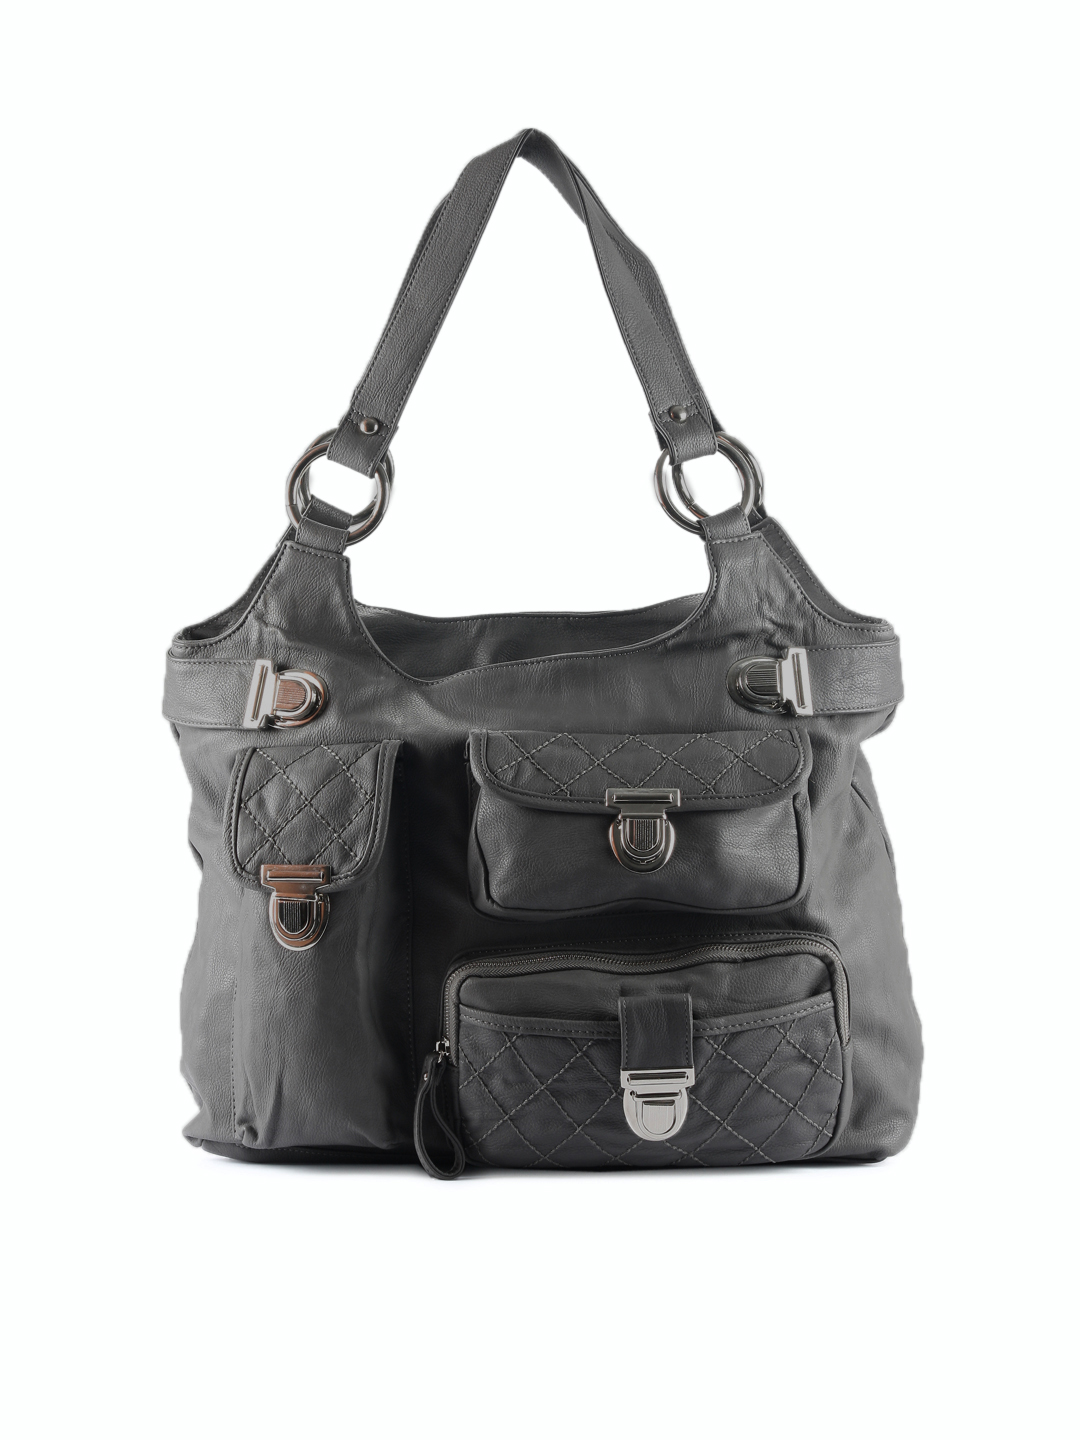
Murcia Women Casual Grey Handbag
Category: Accessories / Bags / Handbags
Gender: Women
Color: Grey
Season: Winter 2015
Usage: Casual